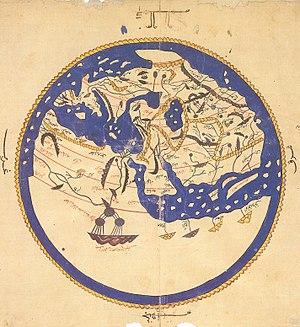
Une carte géographique est une représentation d'un espace géographique. Elle met en valeur l'étendue de cet espace, sa localisation relative par rapport aux espaces voisins, ainsi que la localisation des éléments qu'il contient. Les cartes servent également à représenter des phénomènes géographiques, c'est-à-dire des phénomènes dont la configuration spatiale produit du sens.